Wilmington Football League

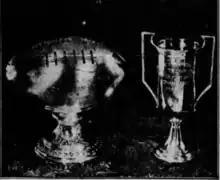
1924 Championship Trophies

By November 17, 1924, the Defiance Bulldogs led the league with a 7–0 record, second was Shamrock, and third was South Side. A possible deciding game on Dec. 1 between Defiance and South Side was called at 12–12 in total darkness. The teams protested the game and the arbitration board (George N. Boggs, Ben Greenstein (former president), and Joseph D. M'Laughlin) declared that the game would not count, due to errors in the officiating. By week 12 the Defiance Bulldogs (10–1) and South Side-Eden Snappers (10–2) were tied for 1st due to the standings running on points rather than win-loss percentage. A protest-play-off game was scheduled for January 3 between Defiance and South Side. The game was postponed due to the field being covered in snow. A meeting was held between the league officials a few days later. The Snappers won a game against Defiance on March 29 in front of 1,200 fans, making another game necessary to decide the league champions. Eventually the Shamrock A.C. were in position to play in the league championship and won against Defiance, 25 to 6. The Shamrock A.C. were awarded two championship trophies, one provided by Bottomley and Company, and the other by Norman I. Harris Jewelers.